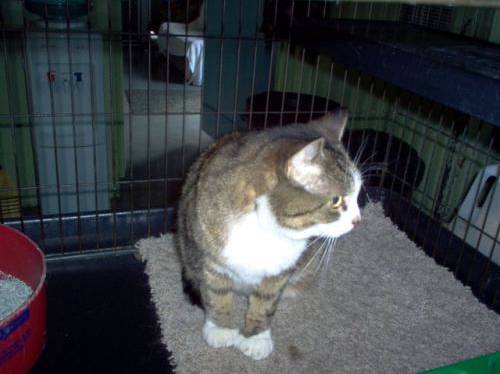
Label: cat